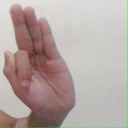
अक्षर: फ